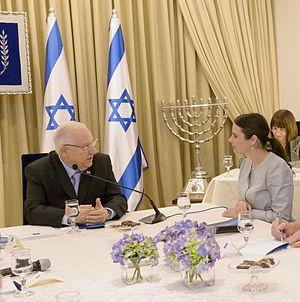
Ayelet Shaked, née le 7 mai 1976 à Tel-Aviv, est une femme politique israélienne.